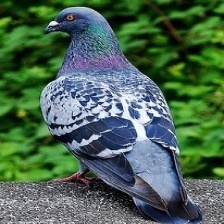
Species: ROCK DOVE
Scientific name: COLUMBA LIVIA